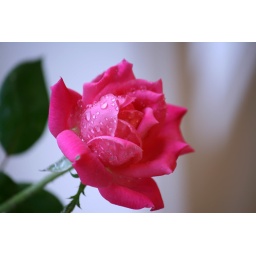
Another angle of the wet pink rose in honor of the drizzly monday, a rarity in NC.